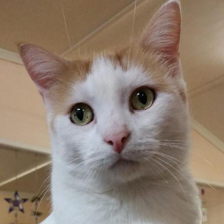
Label: animals